Shoe (comic strip)

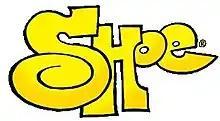
"Shoe" logo

Shoe is an American comic strip about a motley crew of newspapermen, all of whom are birds. It was written and drawn by its creator, cartoonist Jeff MacNelly, from September 13, 1977, until his death in 2000. MacNelly's last strip was dated July 9, 2000; it has since been continued by Chris Cassatt, Gary Brookins, Ben Lansing, and Susie MacNelly (Jeff's widow).